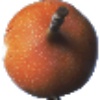
Label: Granadilla 1